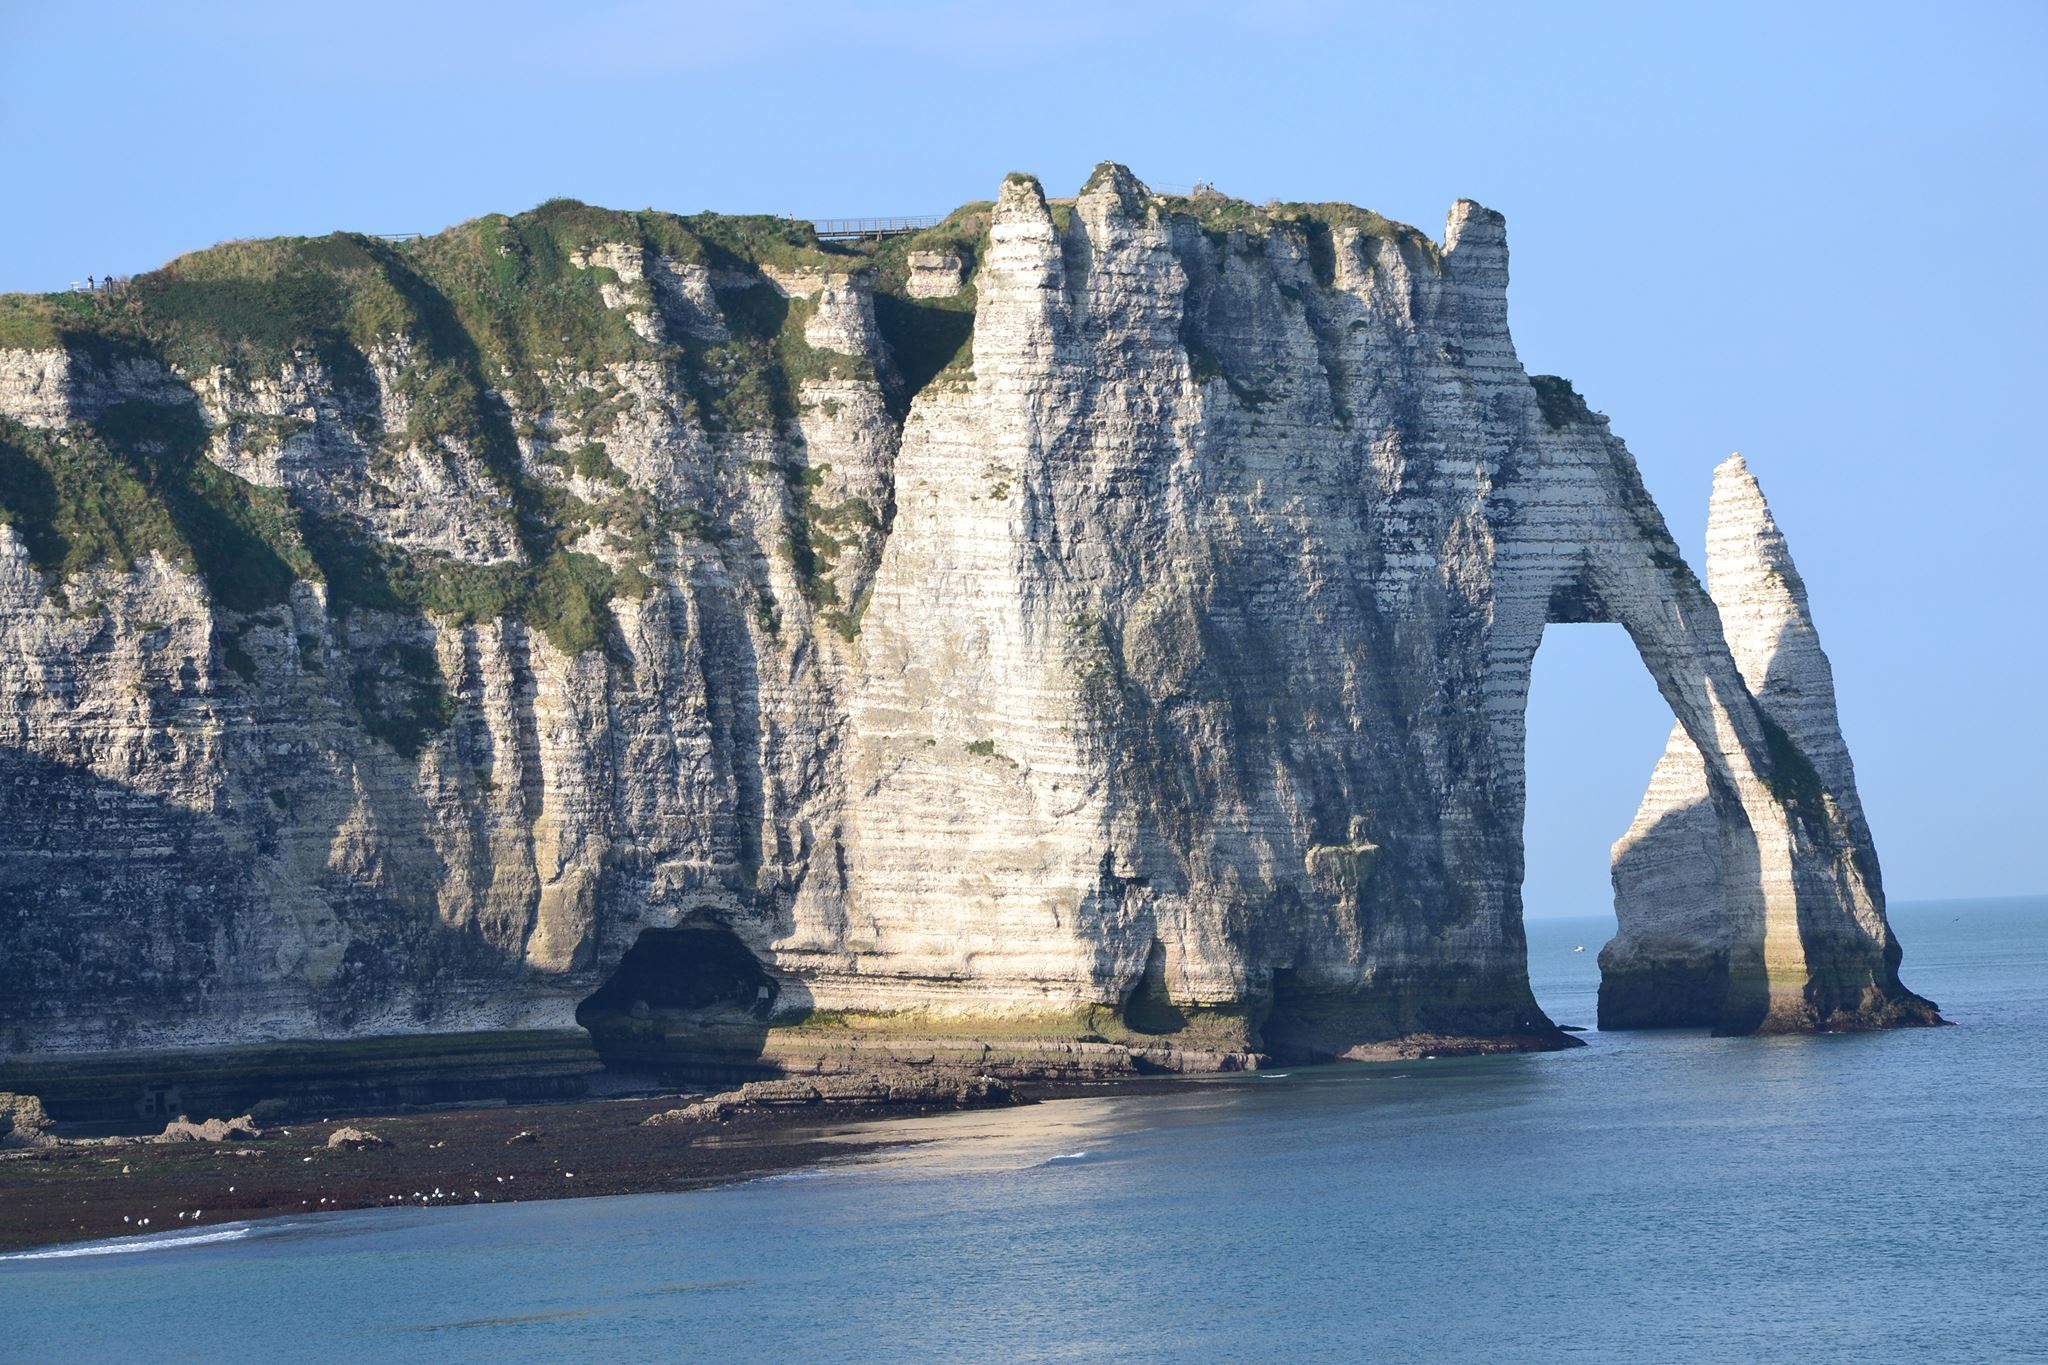
beach, landscape, sea, coast, rock, formation, cliff, arch, bay, landmark, stack, terrain, normandy, side, roche, cape, natural arch